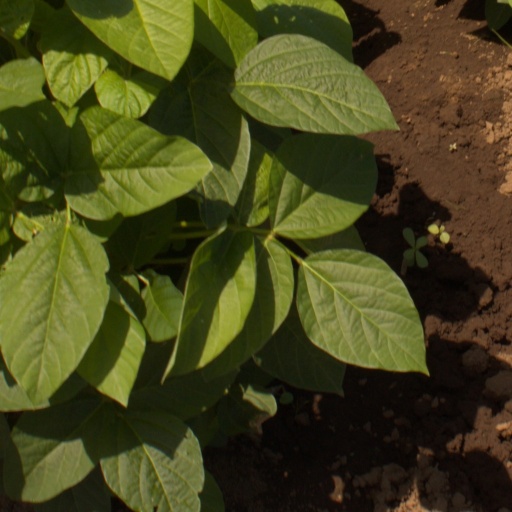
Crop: soybean